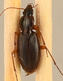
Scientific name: Synuchus impunctatus
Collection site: Bartlett Experimental Forest NEON (BART), plot BART_068